Ann Curnow

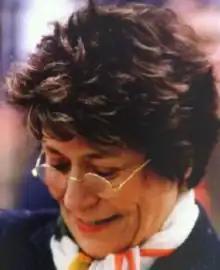

(Elizabeth) Ann Marguerite Curnow (5 June 1935 – 11 May 2011) was a United Kingdom barrister and judge